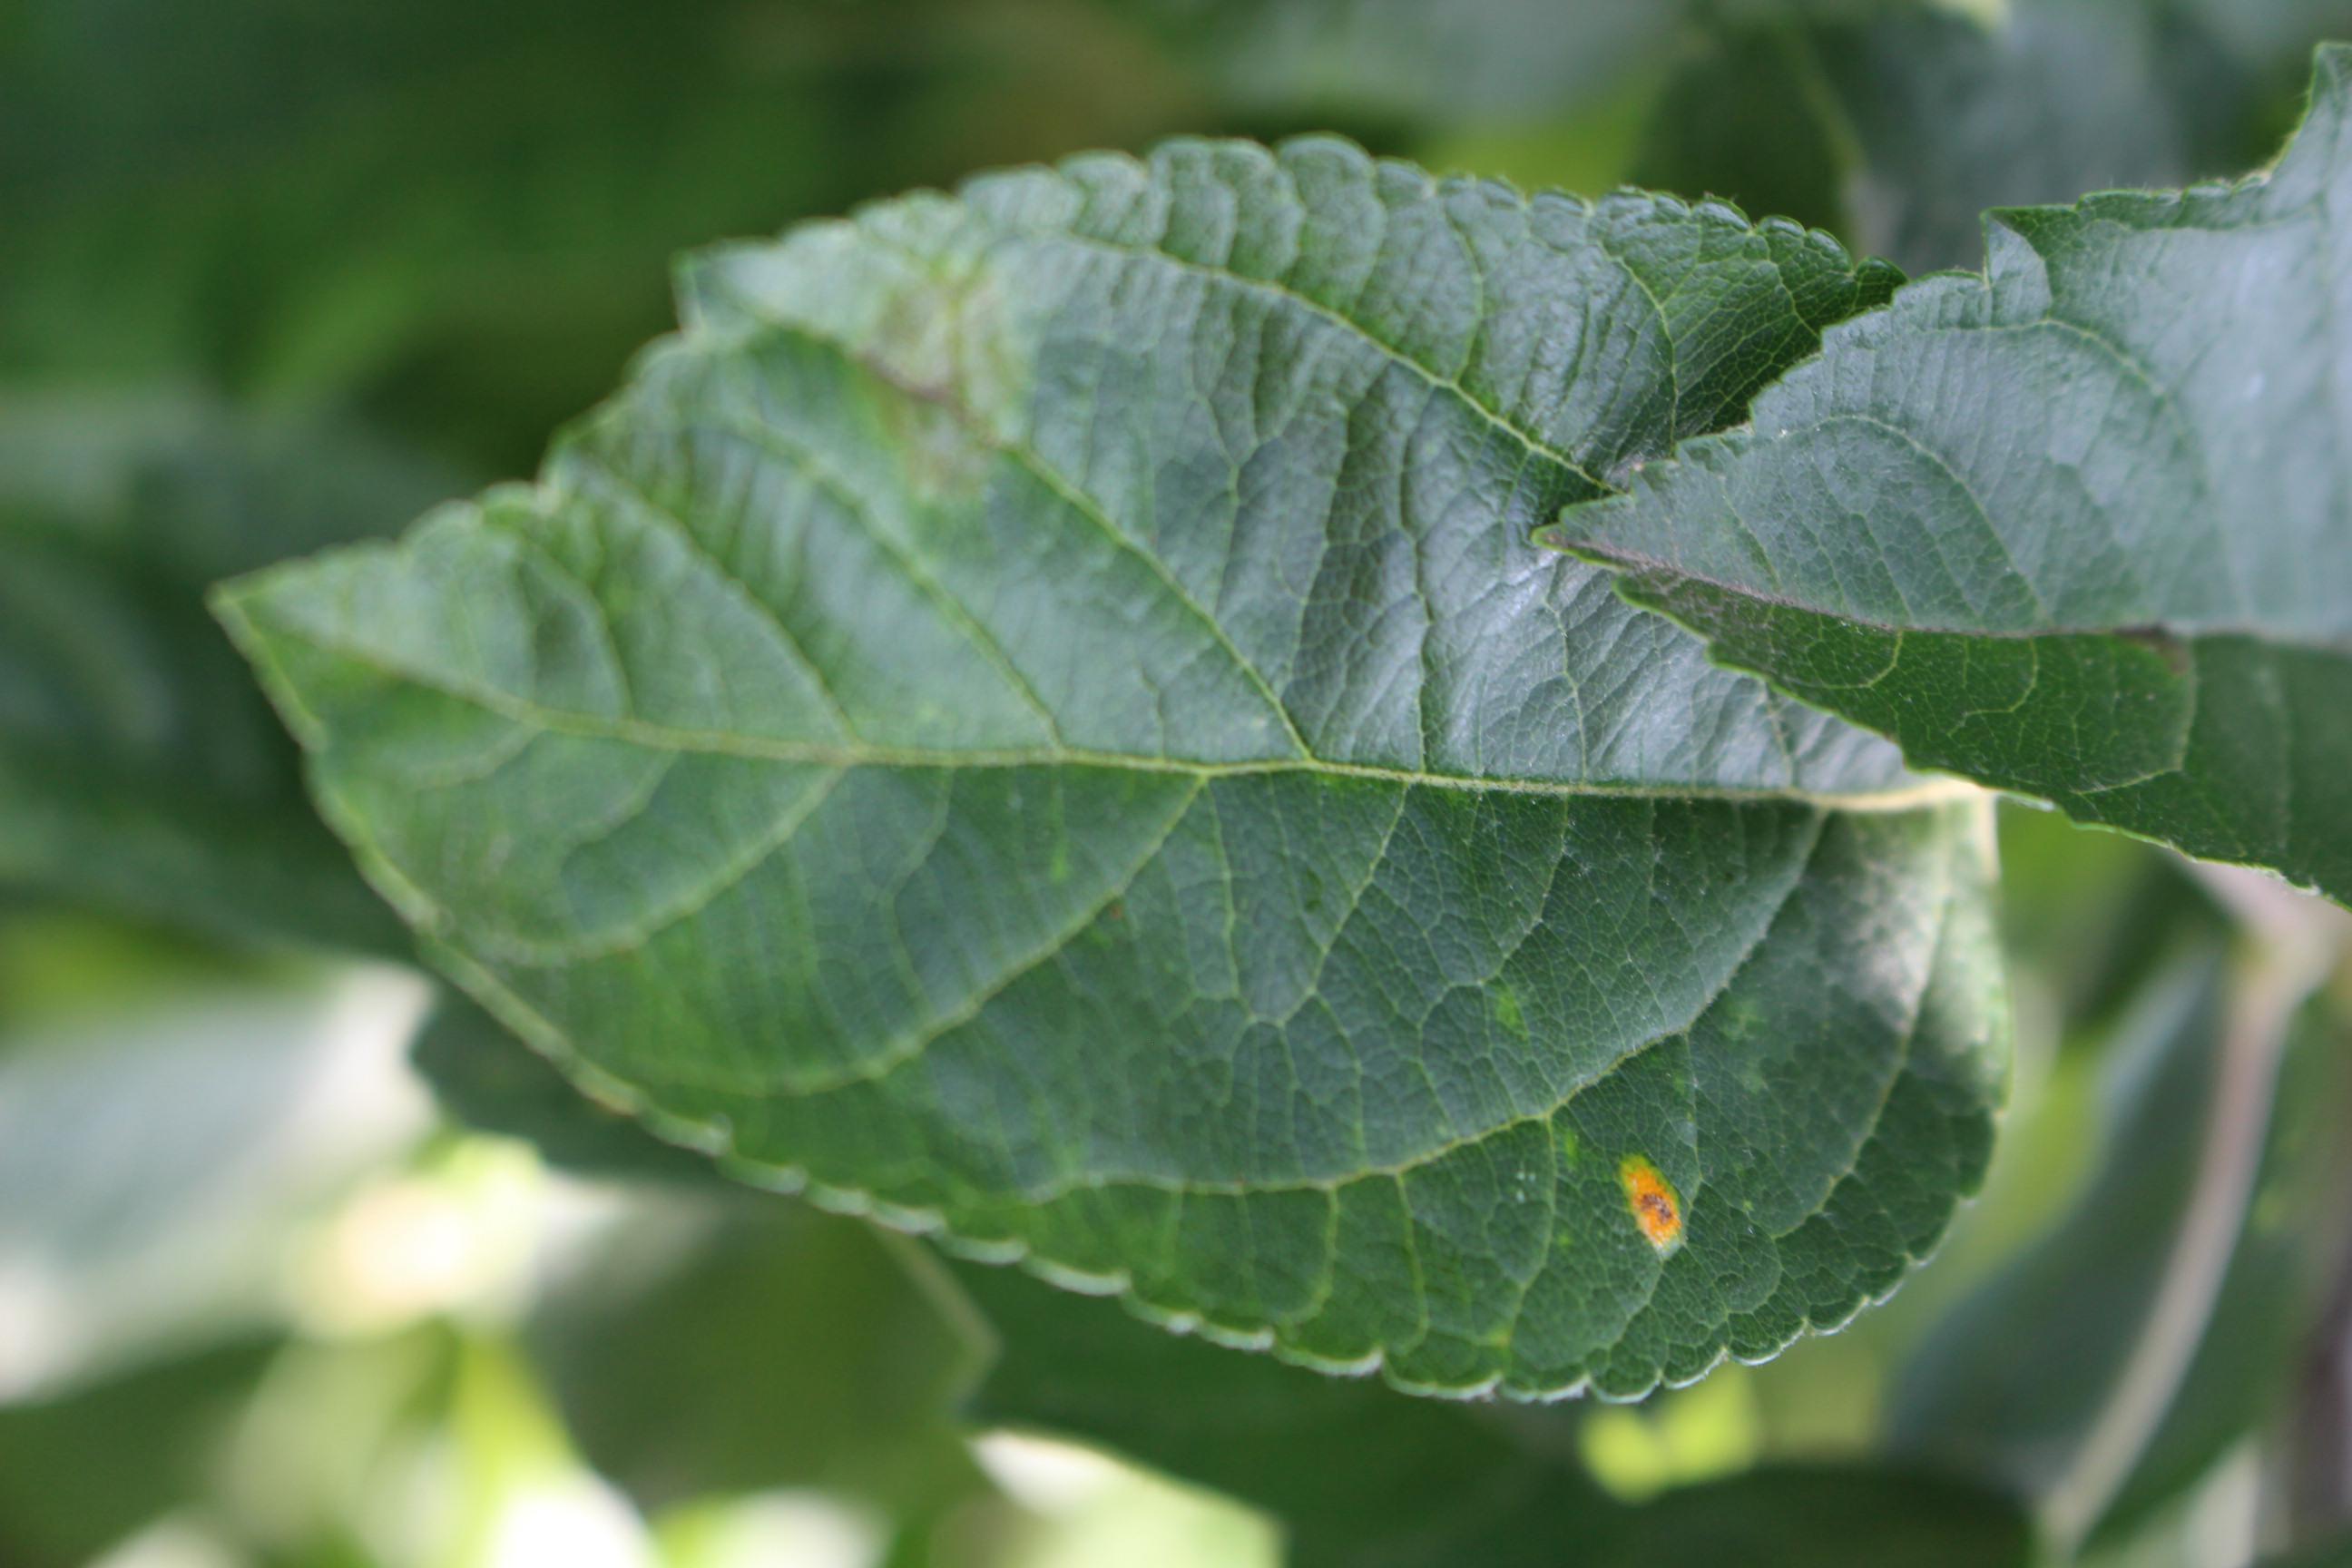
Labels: rust